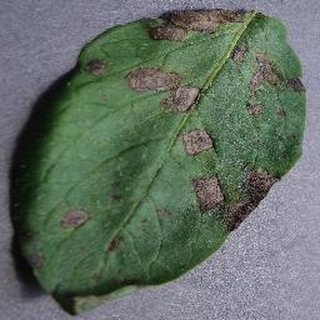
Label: potato_early_blight